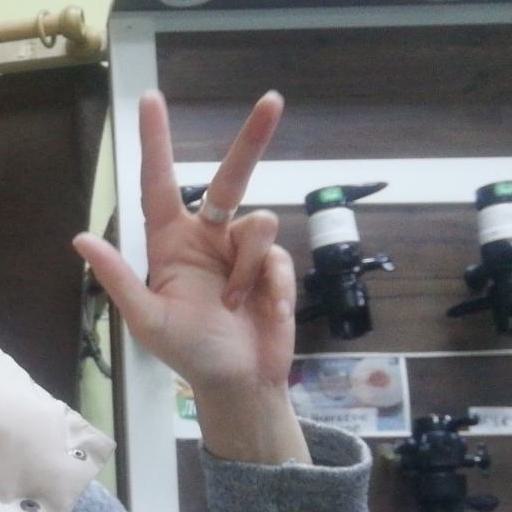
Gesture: three2